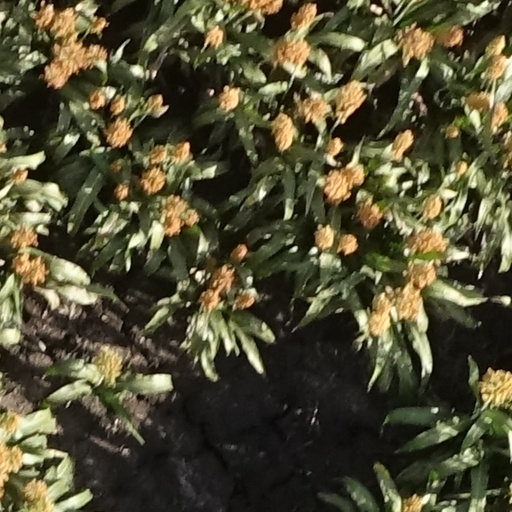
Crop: sorghum